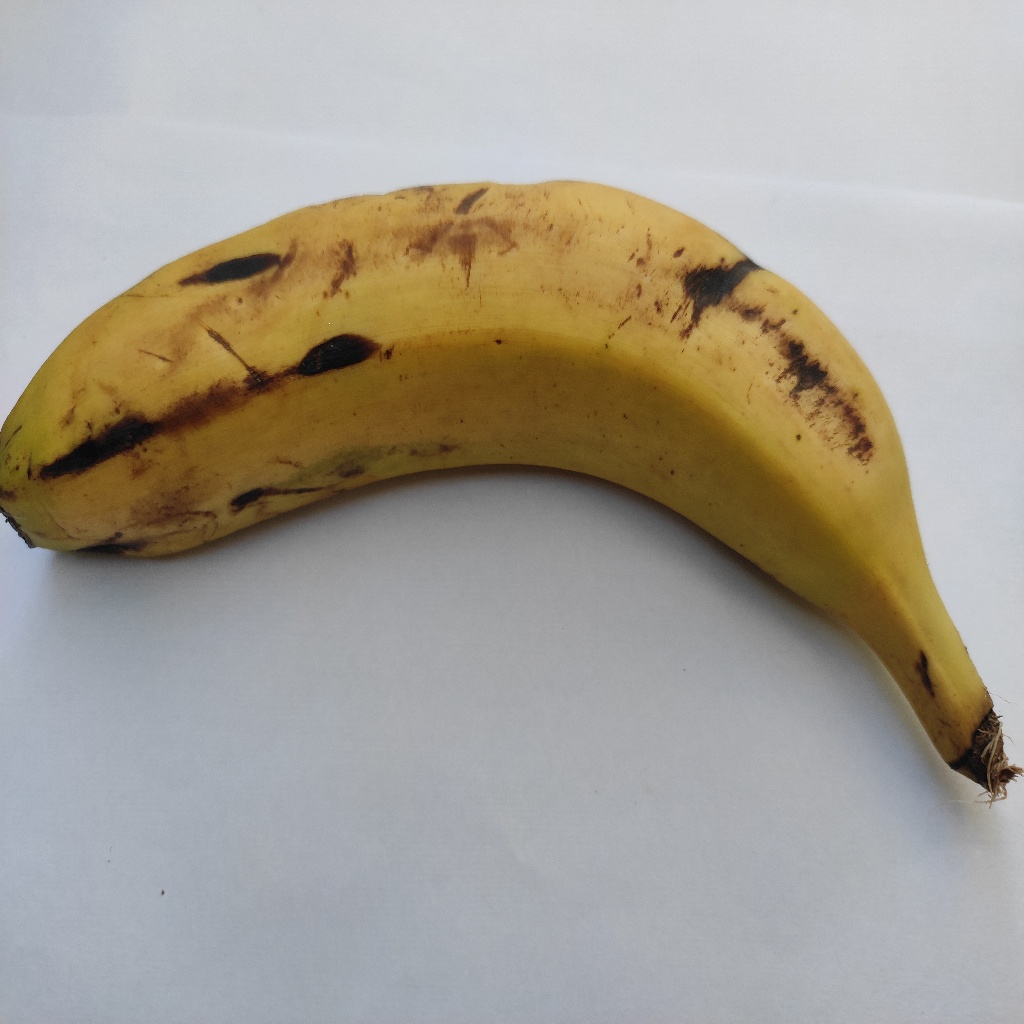
Crop: banana
Quality class: Class_B